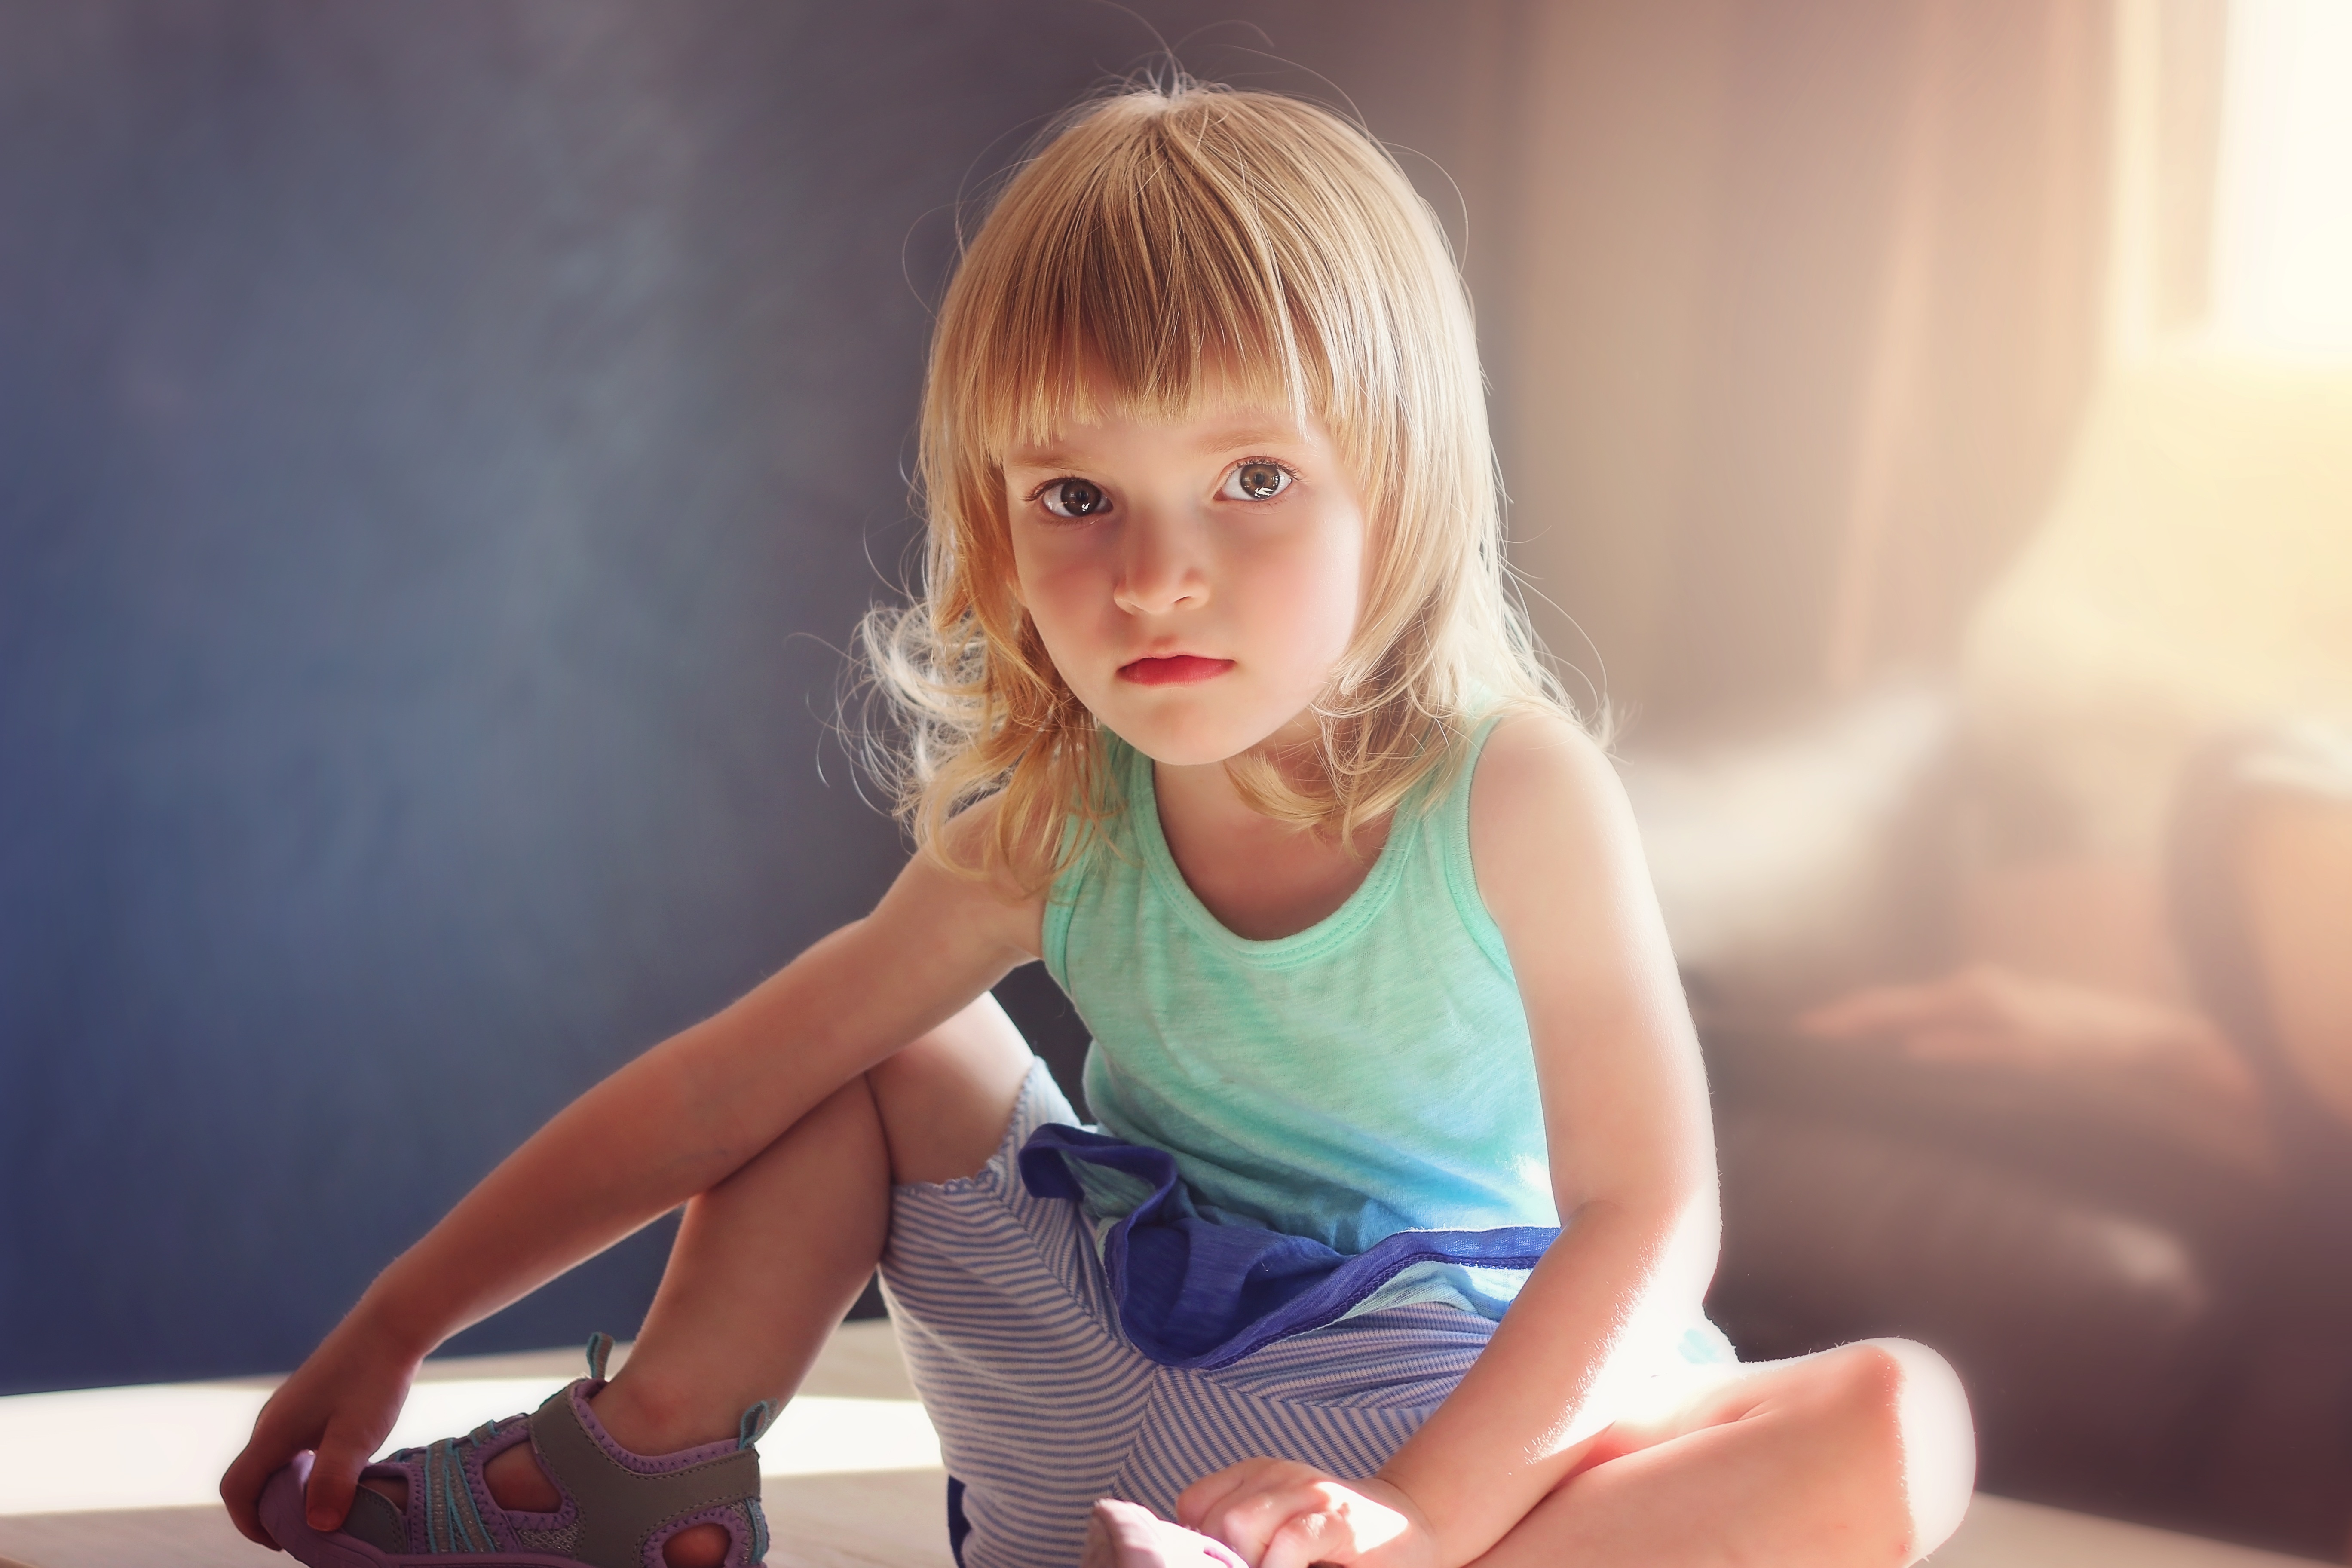
person, people, girl, sun, play, window, kid, cute, looking, female, portrait, model, young, sitting, small, child, human, blonde, childhood, caucasian, face, dress, toddler, eye, innocence, little, skin, beauty, expression, blond, adorable, daughter, little girl, young girl, photo shoot, portrait photography, human positions